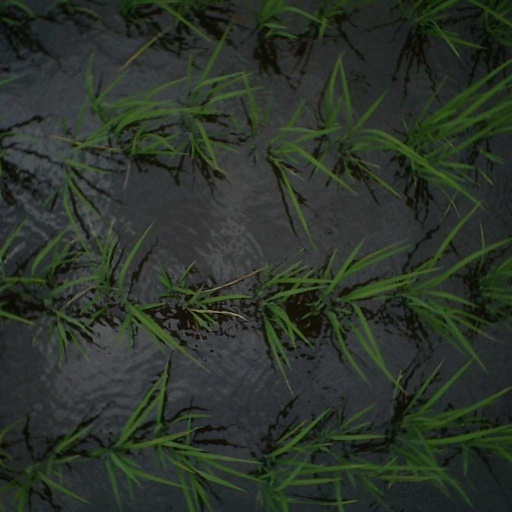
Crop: rice